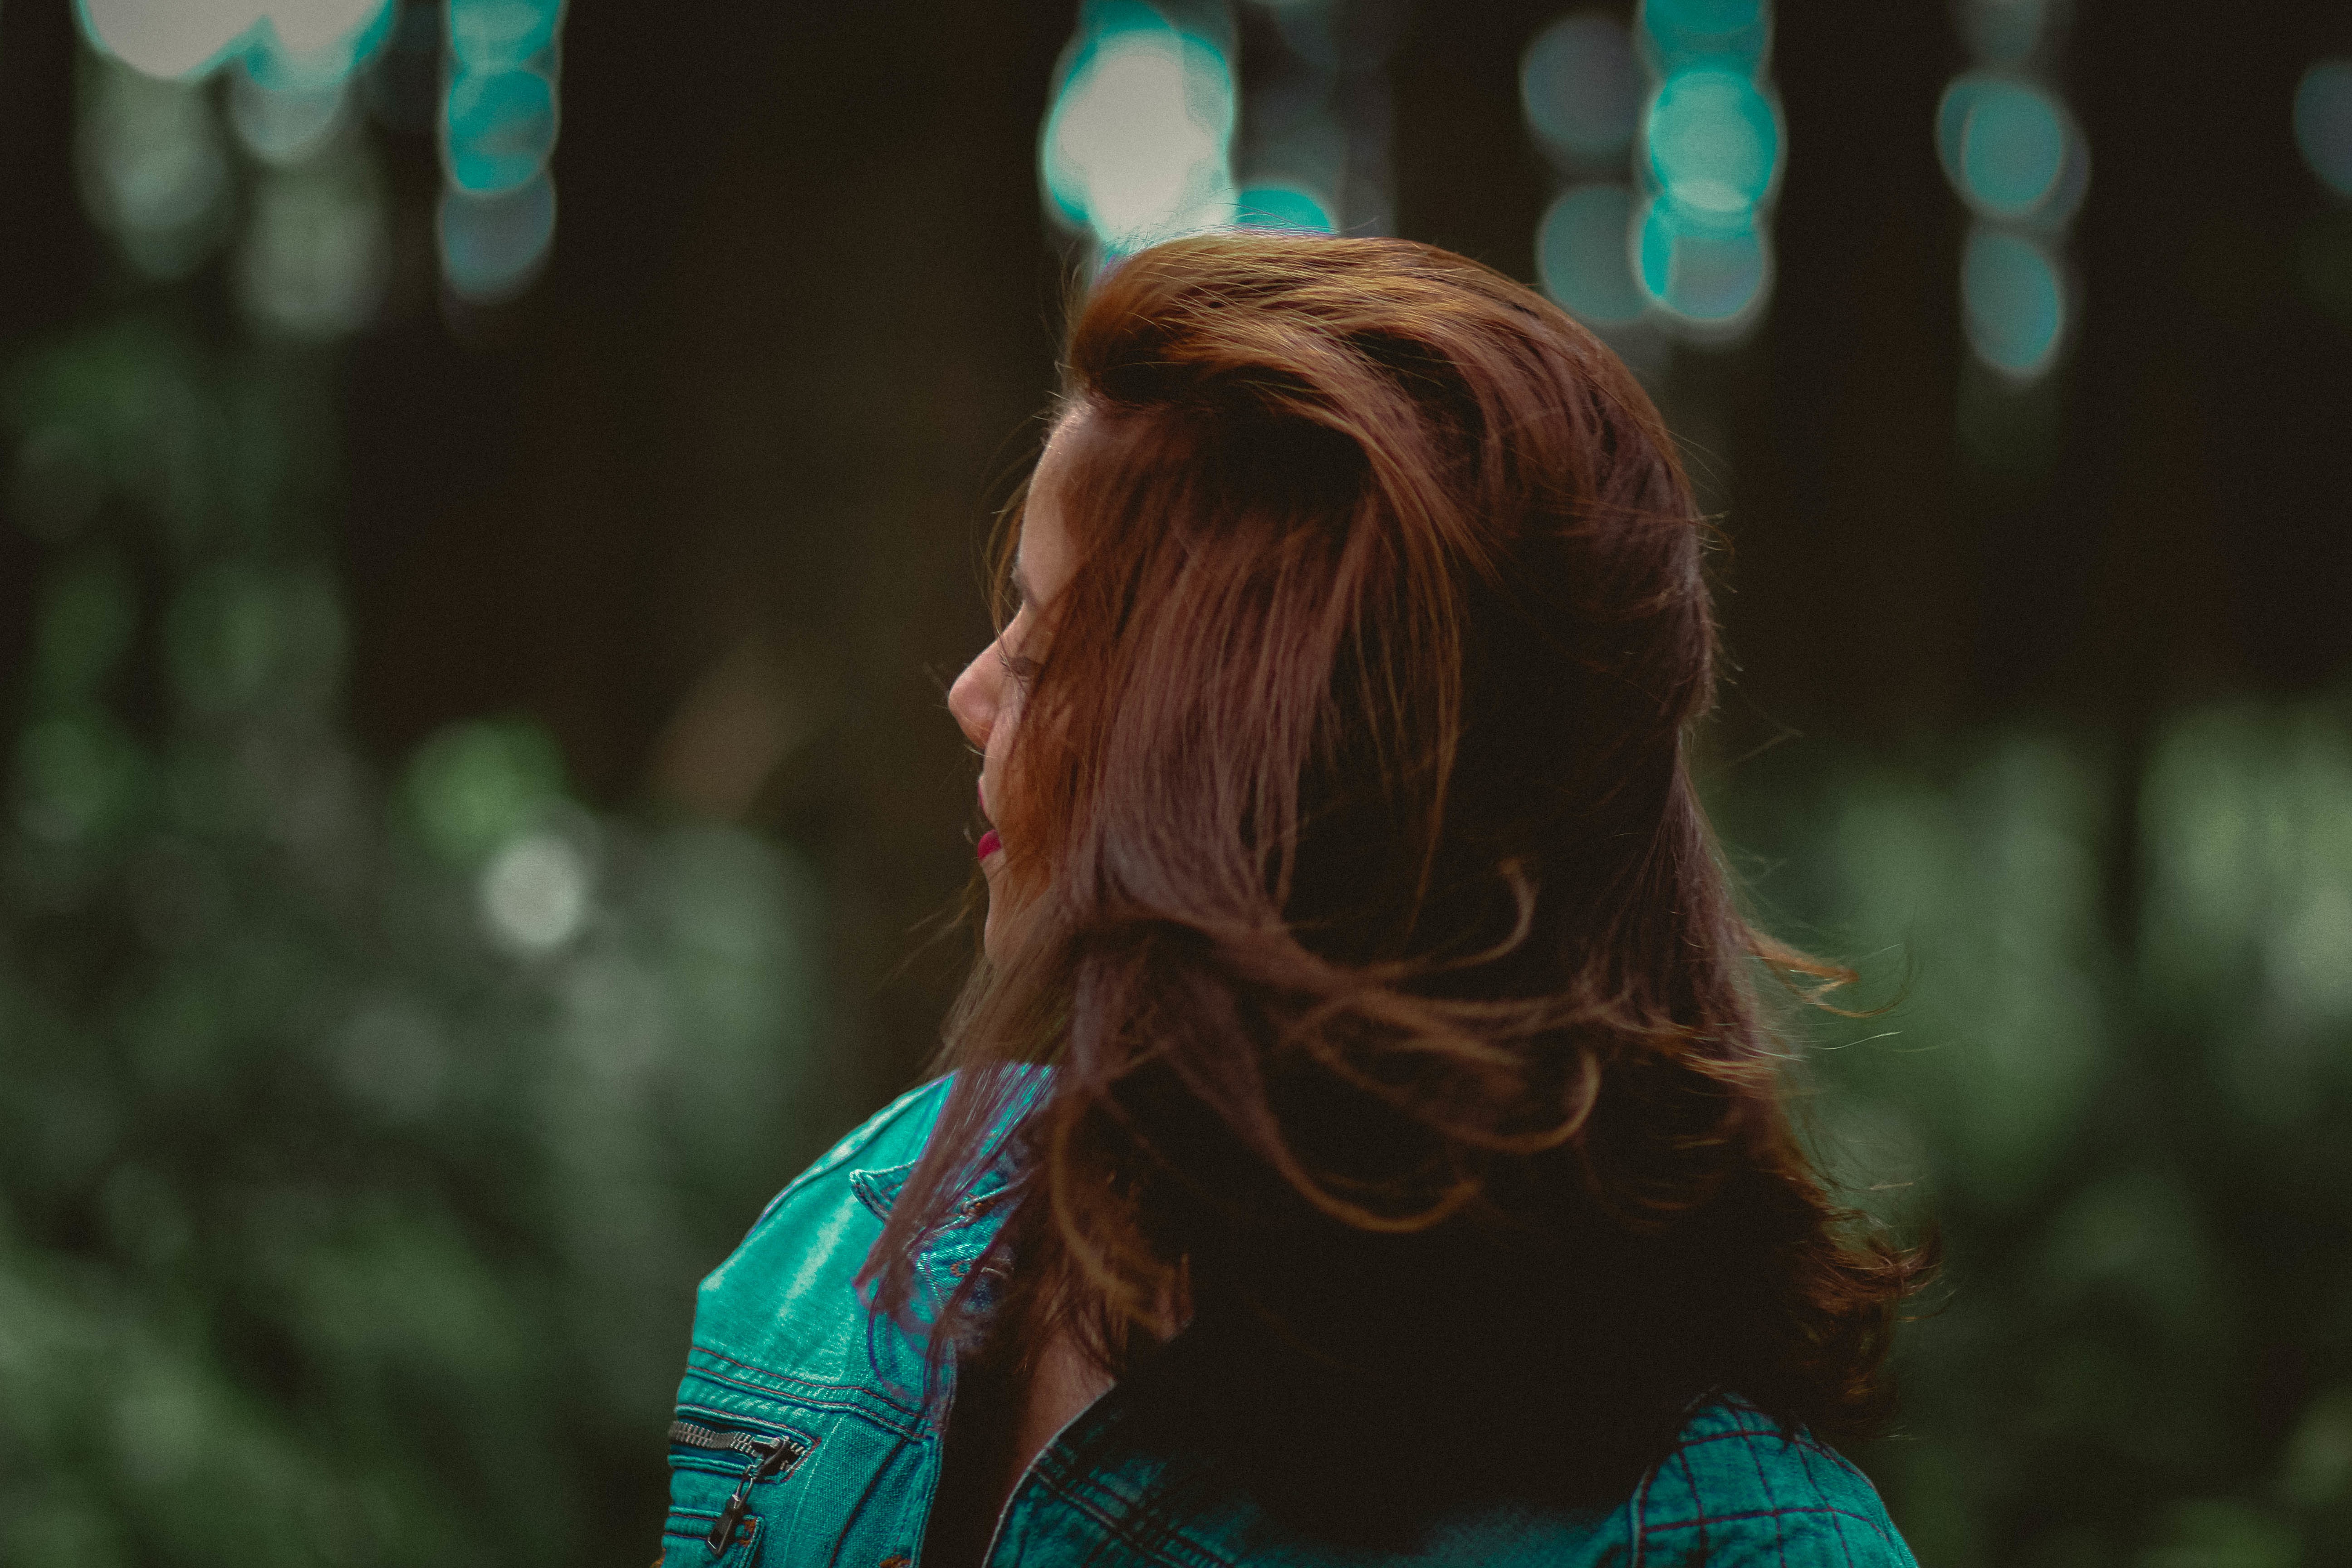
person, light, girl, sunlight, portrait, green, color, darkness, blue, eye, beauty, emotion, interaction